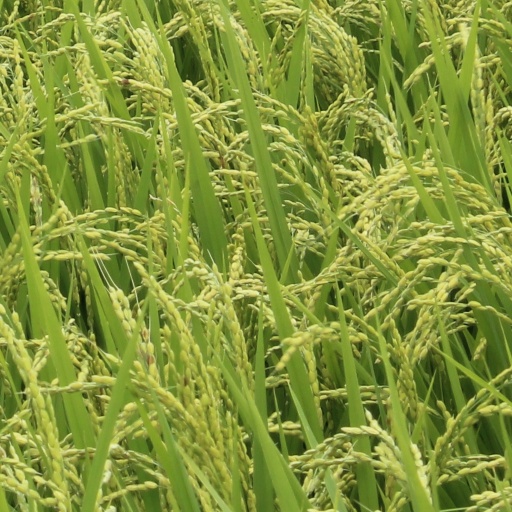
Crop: rice